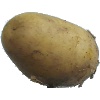
Label: white_potato